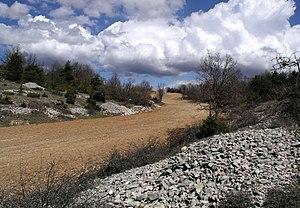
Vallée sèche de Paraloup à Montsalier.
Une vallée est une dépression géographique généralement de forme allongée et façonnée dans le relief par un cours d'eau ou un glacier. Un espace en forme de vallée mais de taille modeste est appelé vallon. On parle parfois aussi de creuses, notamment dans le nord de la France, pour désigner des entailles plus modestes perpendiculaires aux vallées, dans les versants.
La montagne de Lure est une montagne des Préalpes de Haute-Provence, située dans le département des Alpes-de-Haute-Provence. Elle appartient à la même formation géologique que le plateau d'Albion, qu'elle jouxte, et le mont Ventoux. Cette chaîne s'allonge sur 42 kilomètres de long, culmine au signal de Lure et présente un relief très contrasté entre l'adret calcaire, coupé de combes et de vallons, et l'ubac marneux, où s'accumulent monts et ravins.